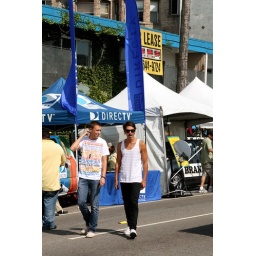
boys in the street